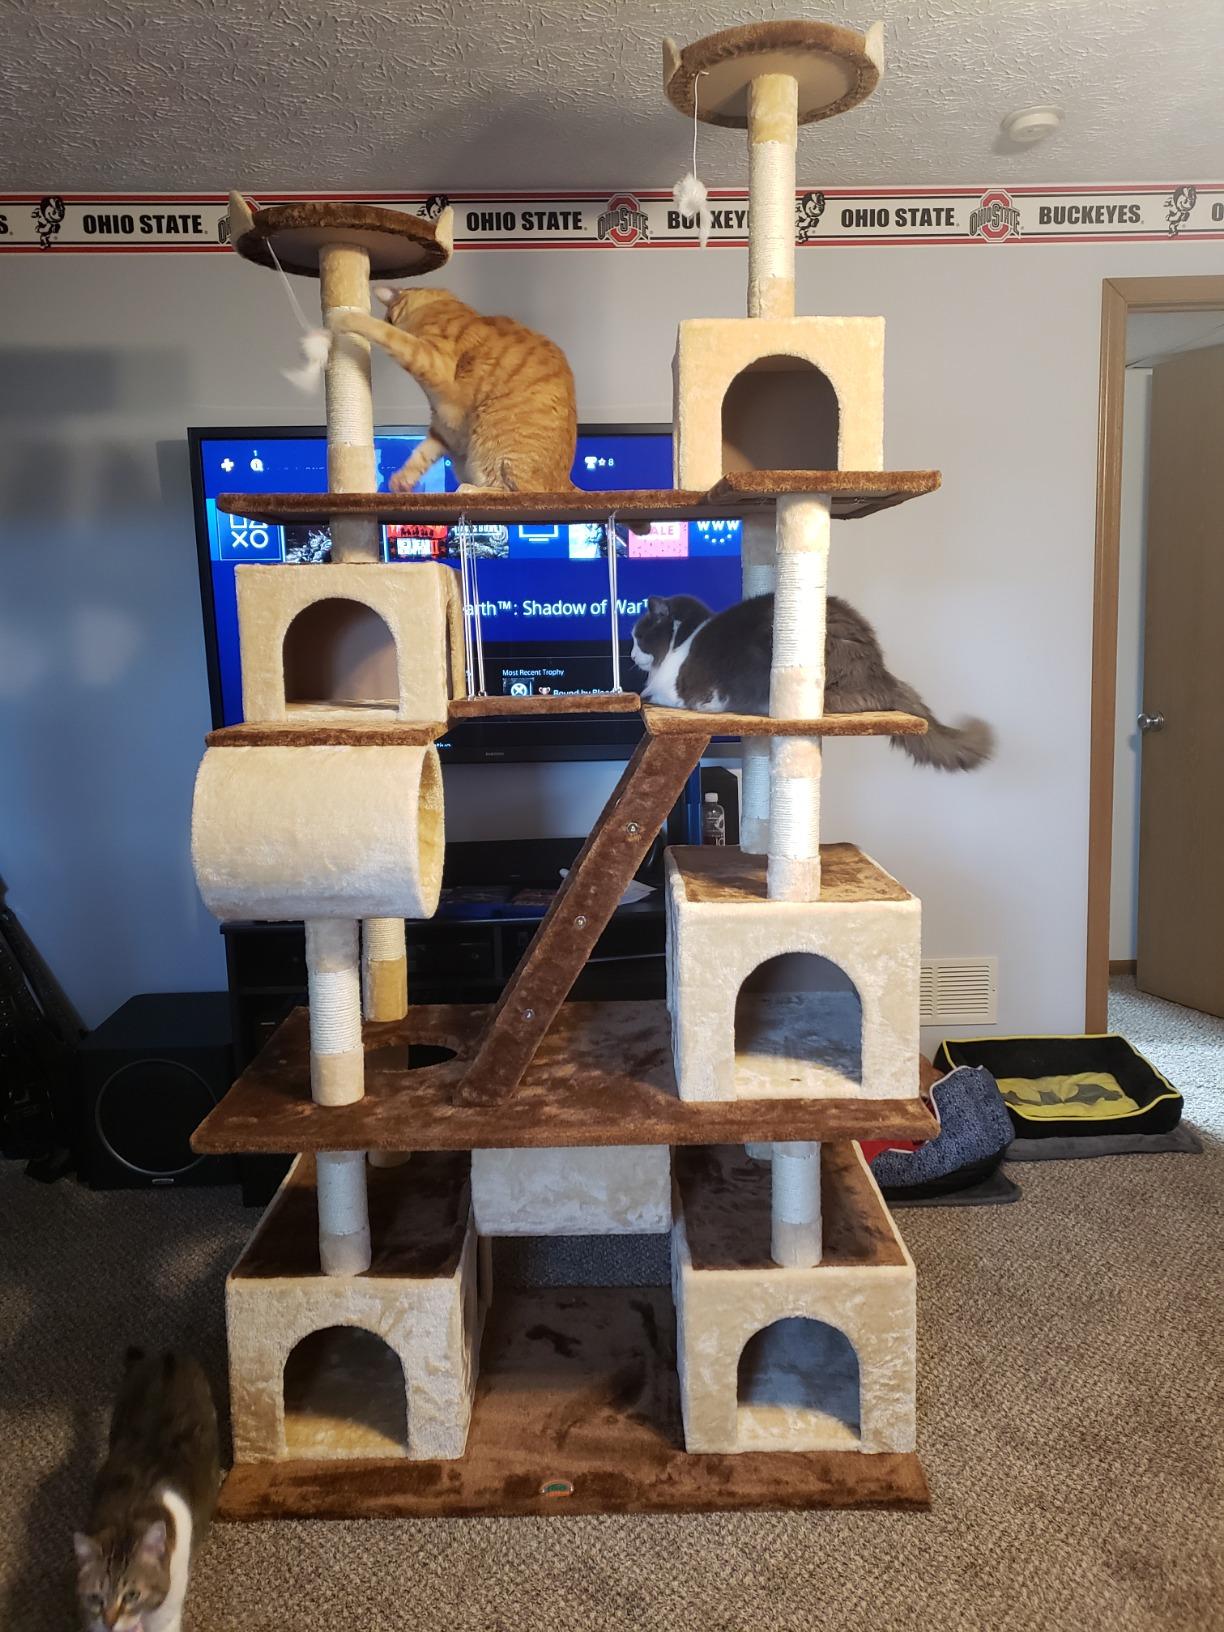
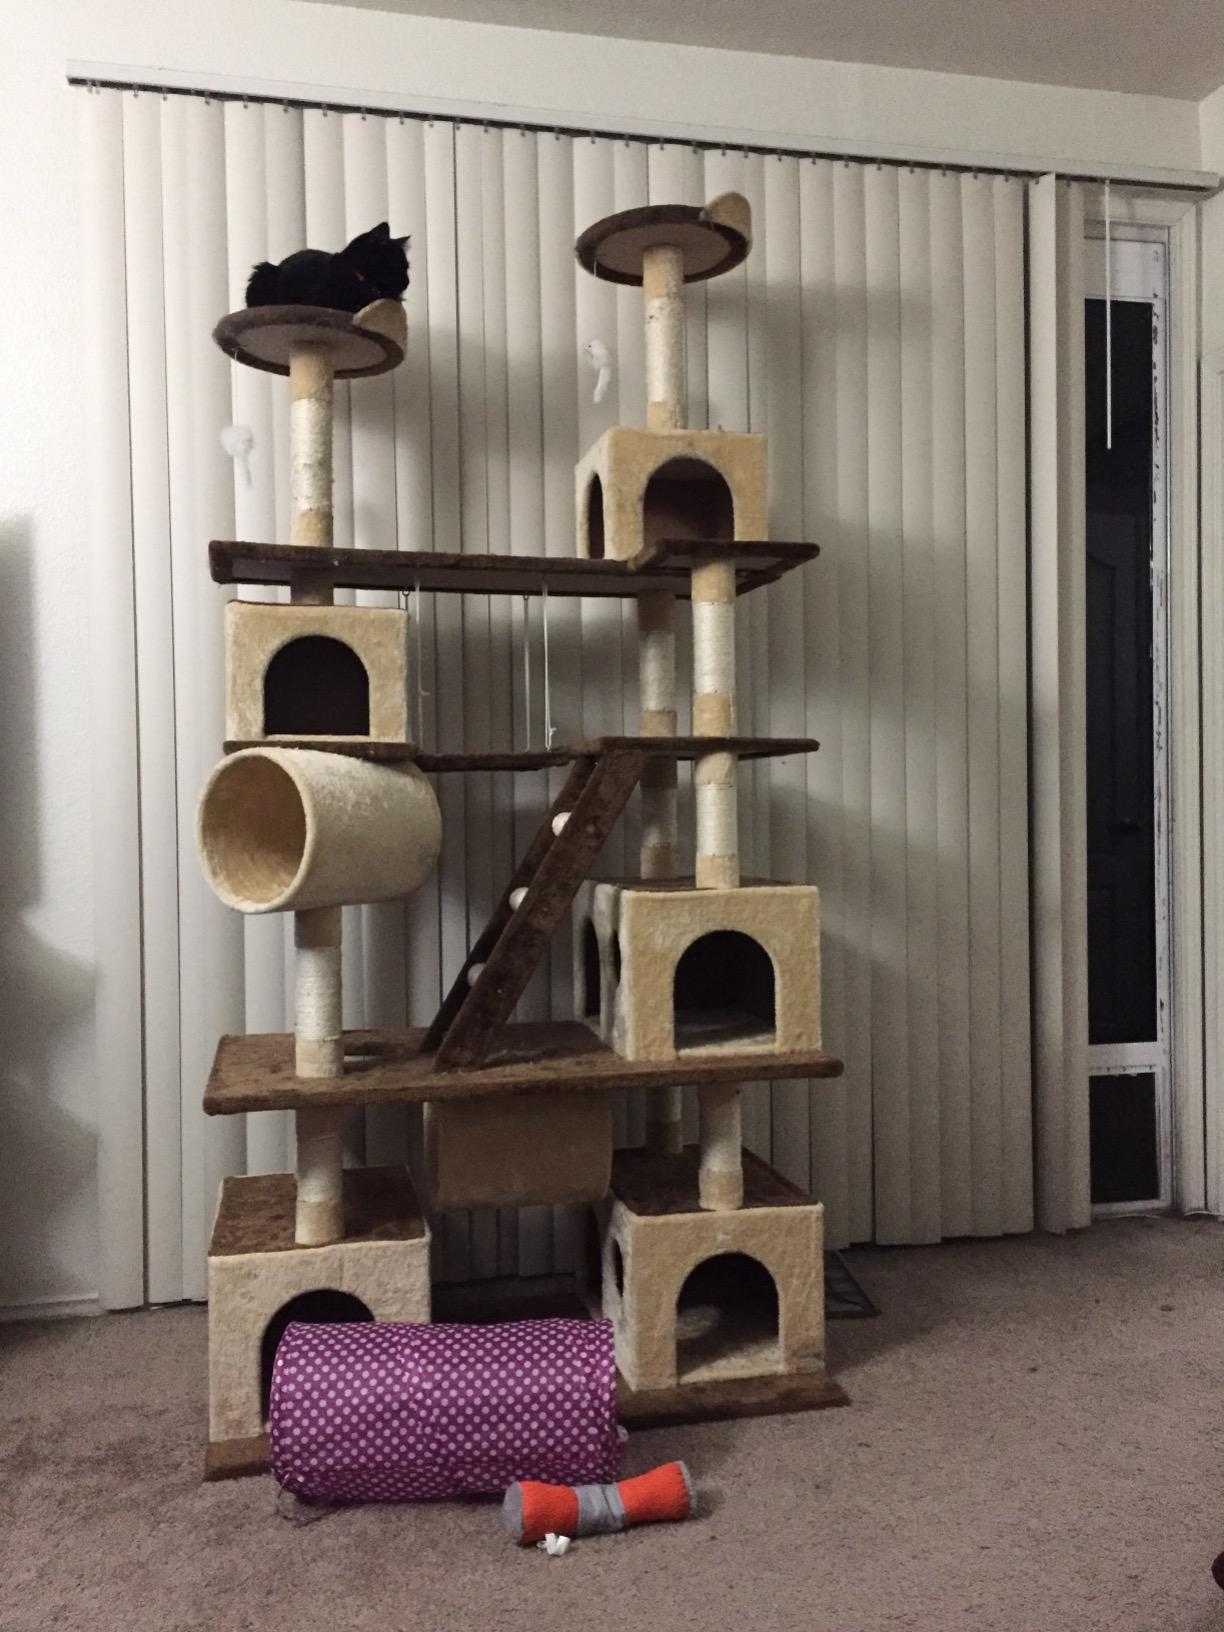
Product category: items_cat tree
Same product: yes